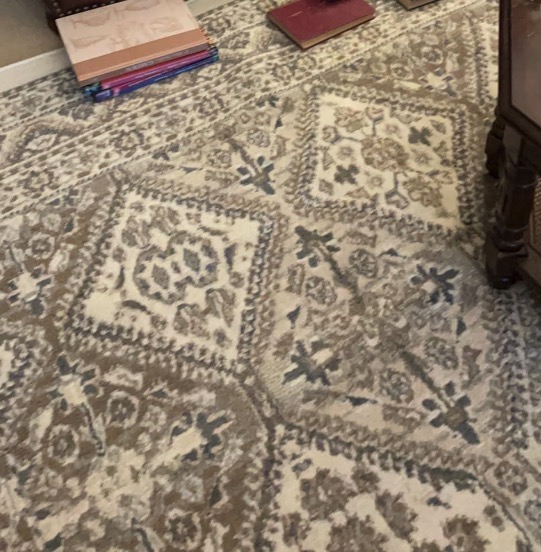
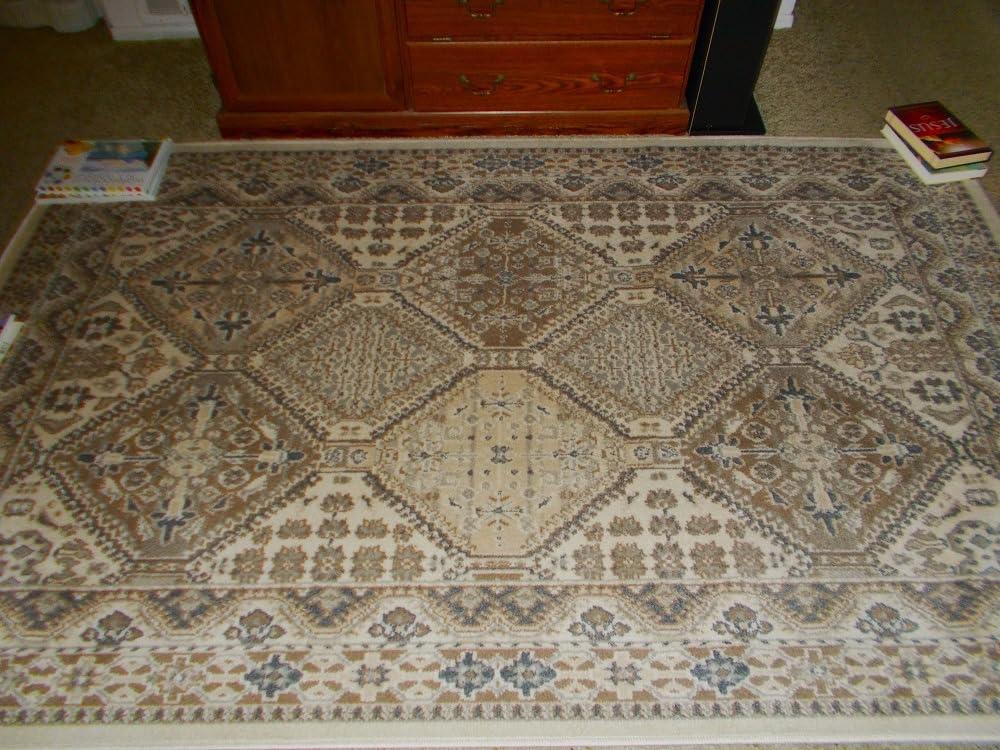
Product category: misc
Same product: yes